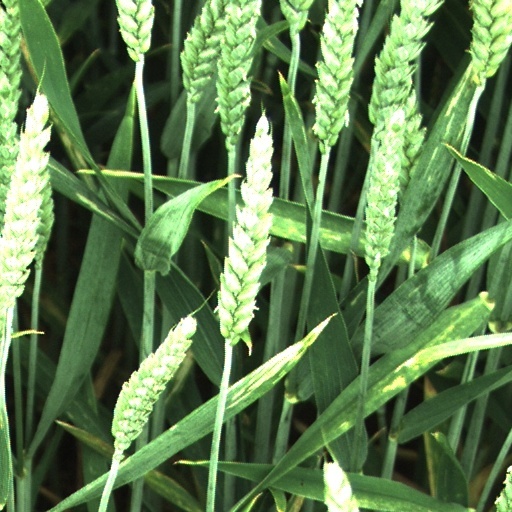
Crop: wheat